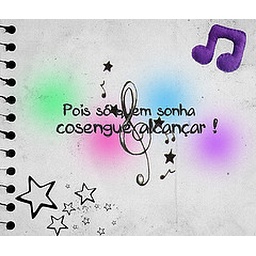
White paper in a red background